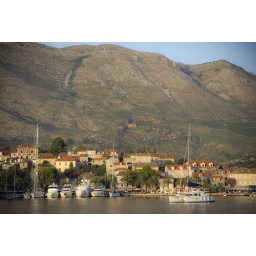
Sun reflected on boats and tiled buildings in the Old City Harbor Town Cavtat, Croatia, Europe